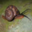
Label: snail